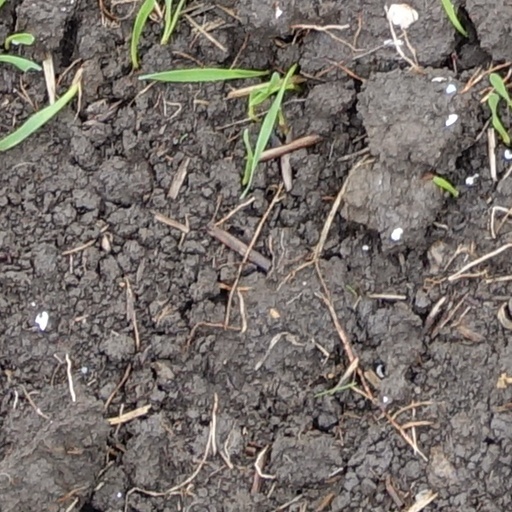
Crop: wheat